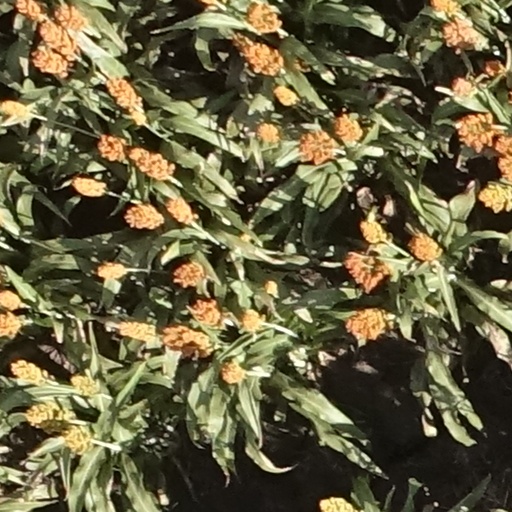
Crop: sorghum